Murphy Moose

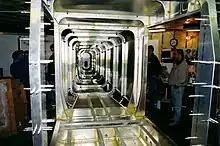
Inside of the tailcone of a Murphy Moose under construction, showing the semi-monocoque design

The Murphy Moose is a Canadian high-wing utility light aircraft produced in kit form by Murphy Aircraft of Chilliwack, British Columbia for amateur construction. The Moose can be purchased as a "quick-build" kit which comes partly pre-assembled.